Duck Hunt

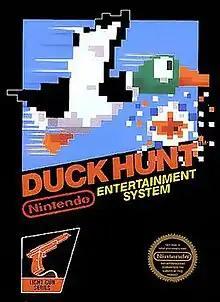
North American NES box art

is a 1984 light gun shooter video game developed and published by Nintendo for the Nintendo Entertainment System (NES). The game was first released in April 1984 in Japan for the Family Computer (Famicom) console and in North America as an arcade game for the Nintendo VS. System. It became a launch game for the NES in North America in October 1985, and was re-released in Europe two years later. Players fire the NES Zapper at a CRT television, with three attempts per round to shoot ducks and clay pigeons.